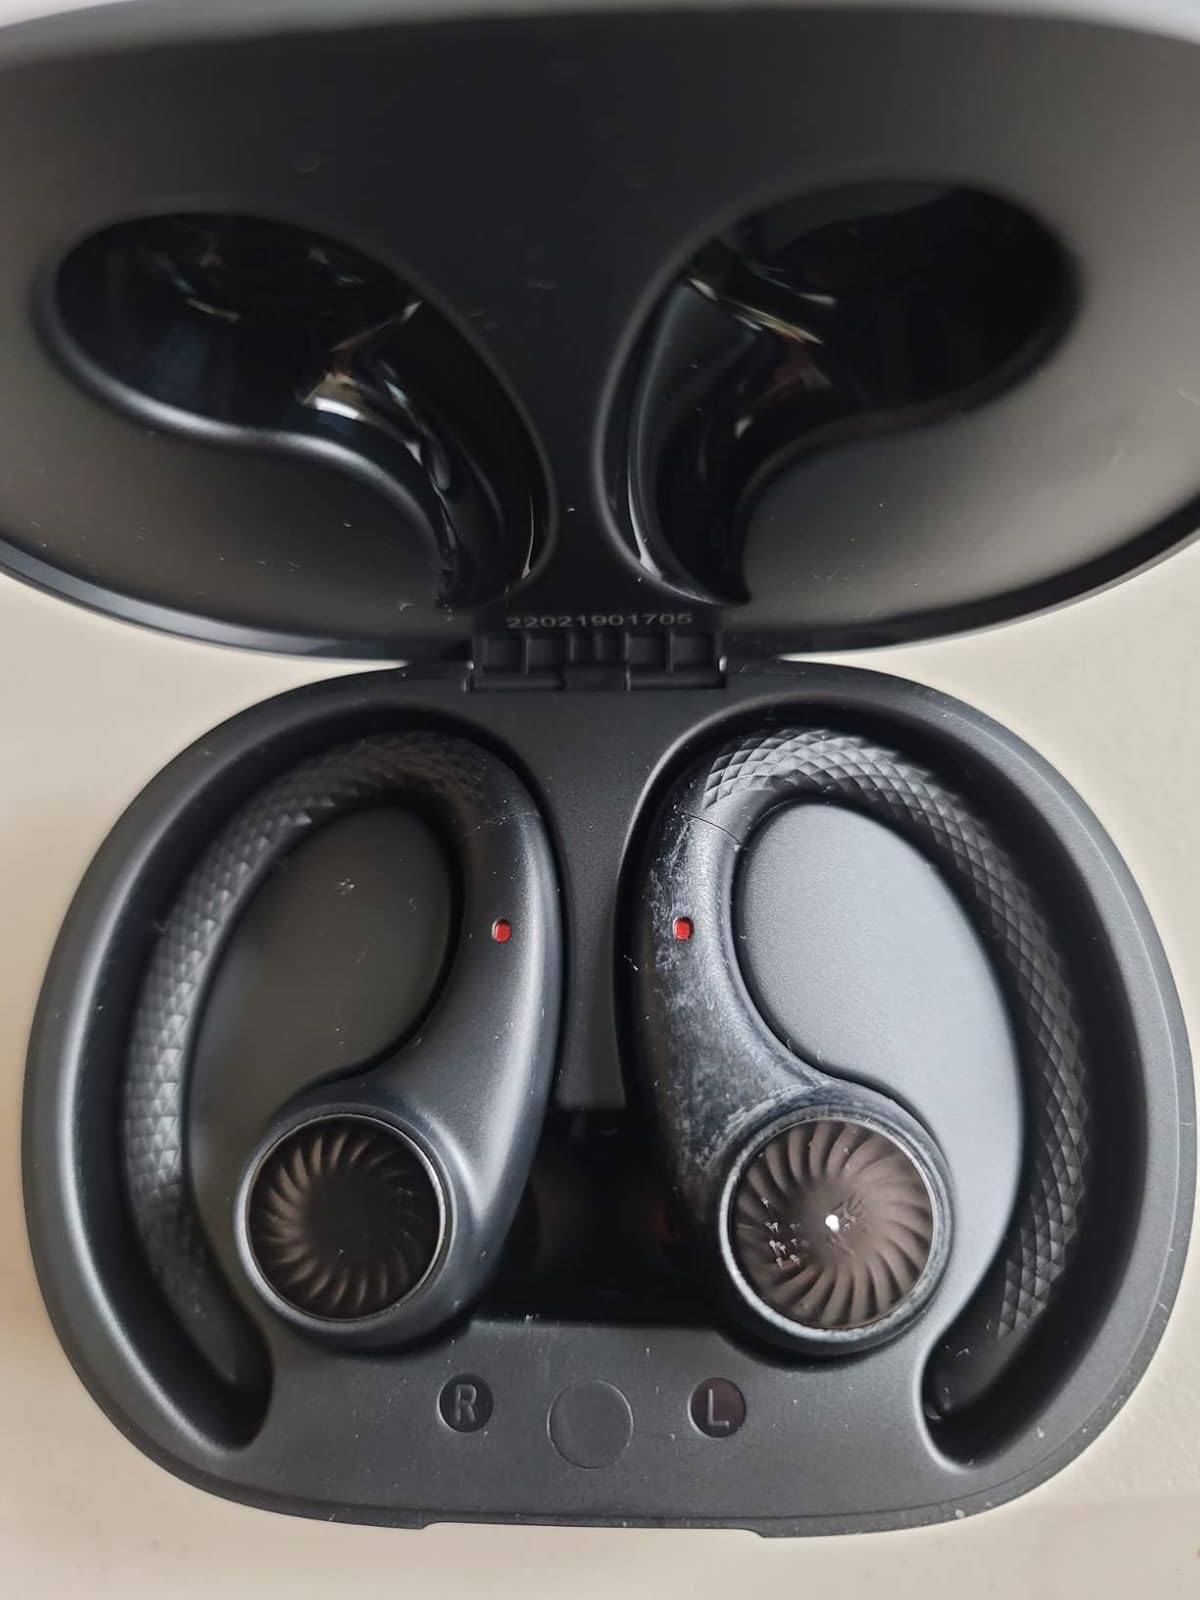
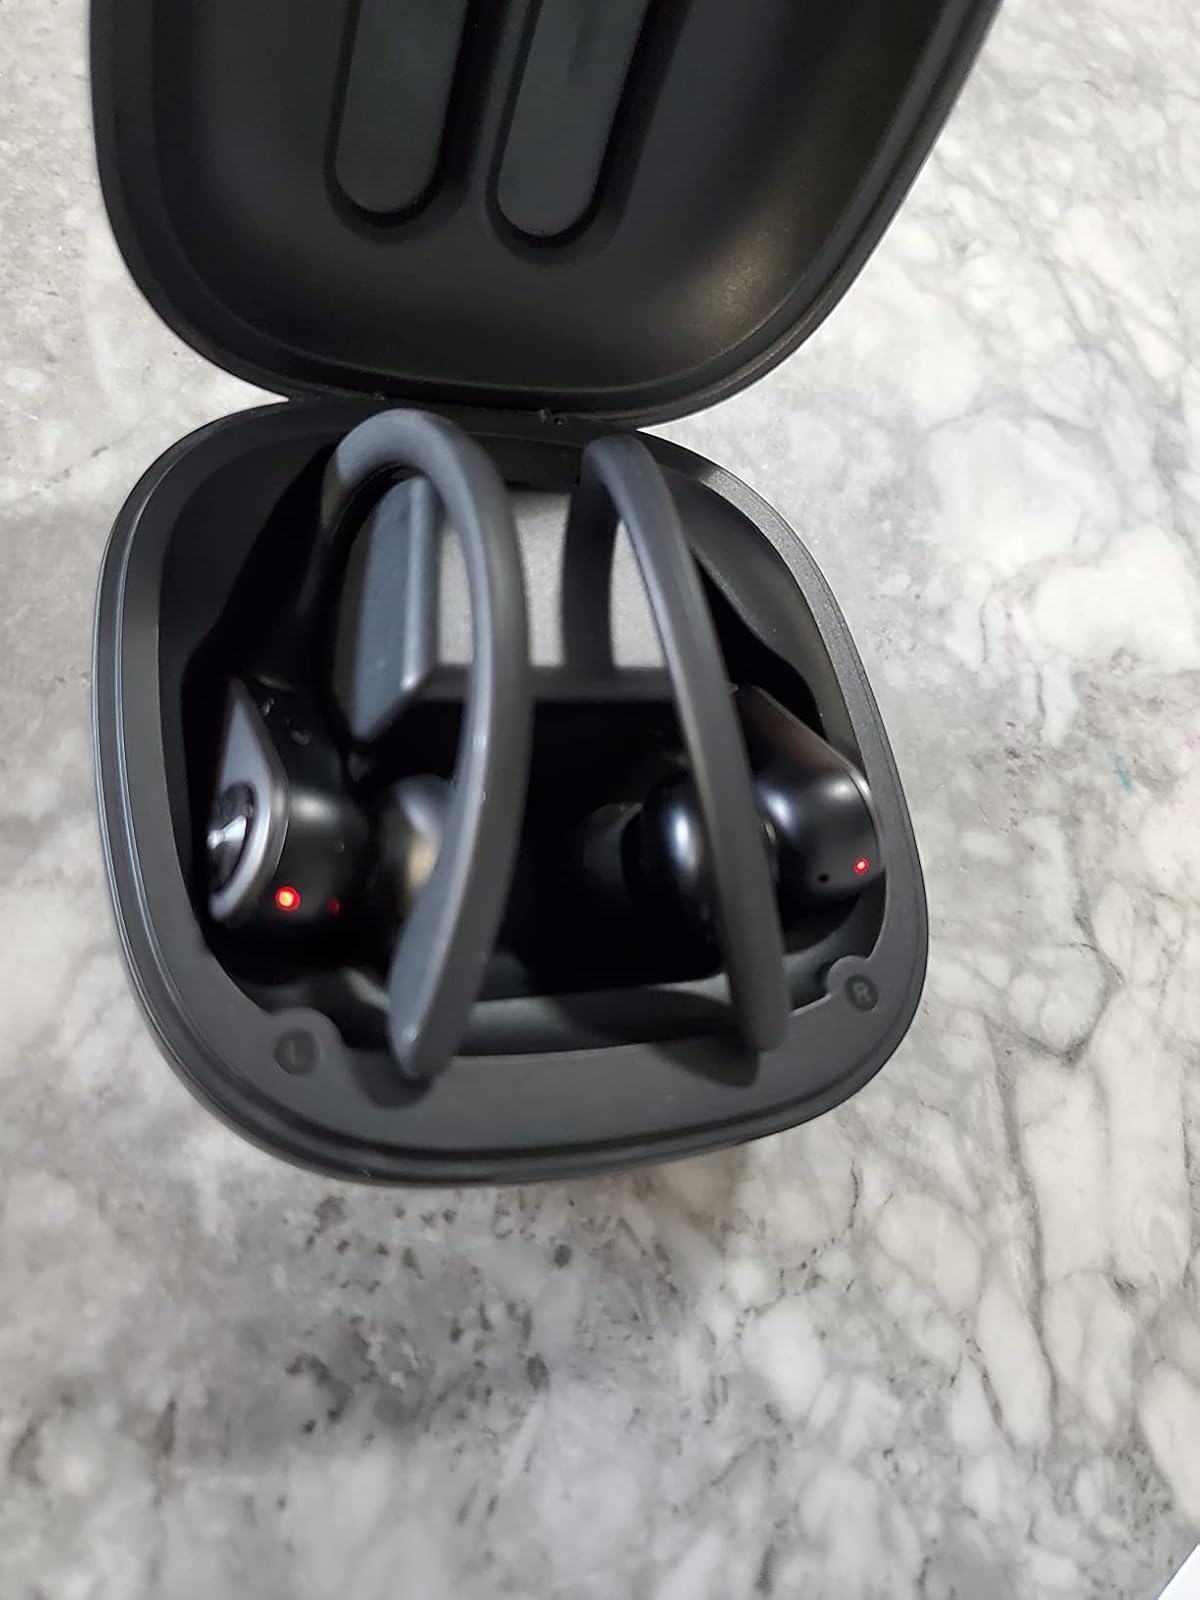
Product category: earbuds
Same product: no